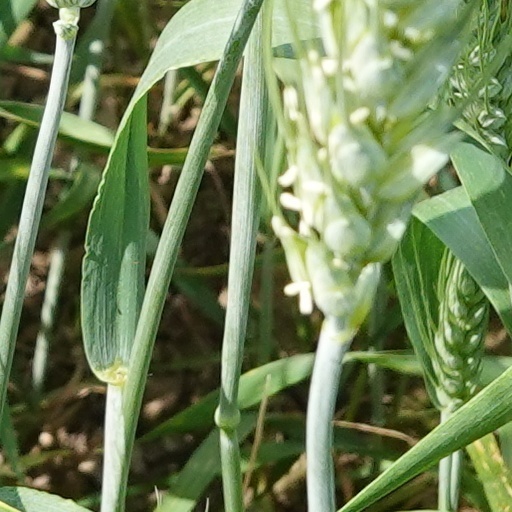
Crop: wheat